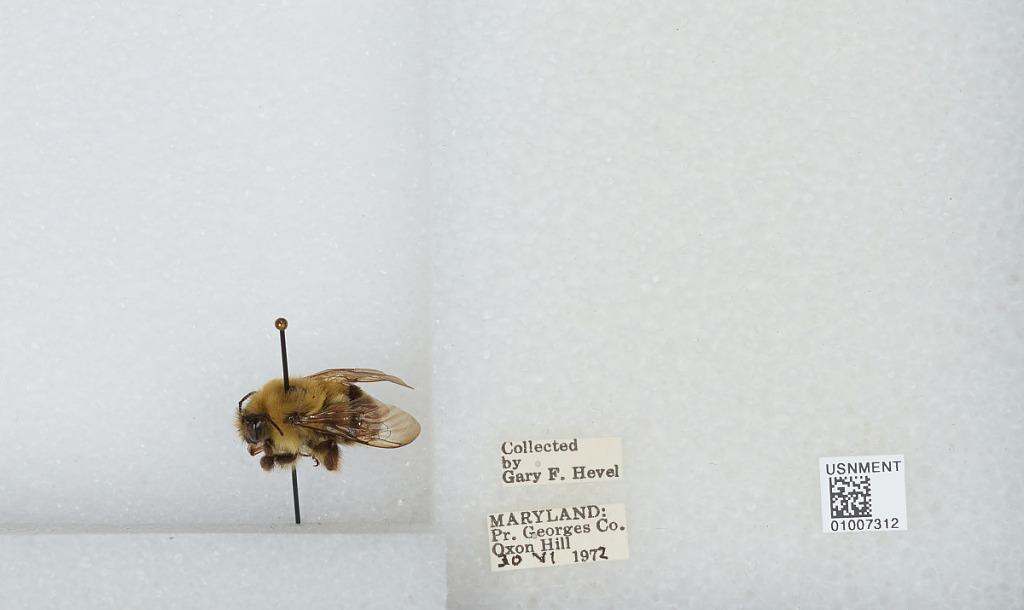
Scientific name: Bombus (Pyrobombus) bimaculatus Cresson
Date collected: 1972-6-30
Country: United States
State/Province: Maryland
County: Prince George's
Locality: Oxon Hill
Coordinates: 38.8031, -76.9897